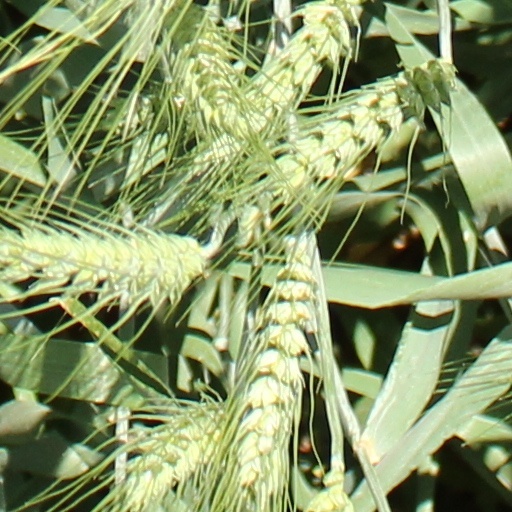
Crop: wheat